Gerebern

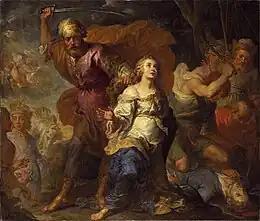
"Martyrdom of St Dymphna and St Gerebernus" by Jacques de l'Ange

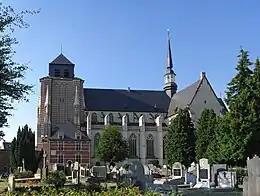
St. Dymphna Church, Geel, Belgium

Sabine Baring-Gould (1834–1924) in his "Lives Of The Saints" wrote under April 11,